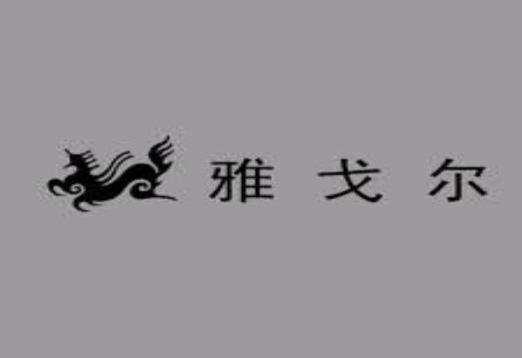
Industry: Clothes